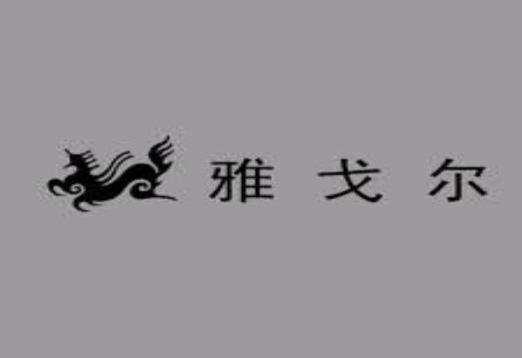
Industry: Clothes